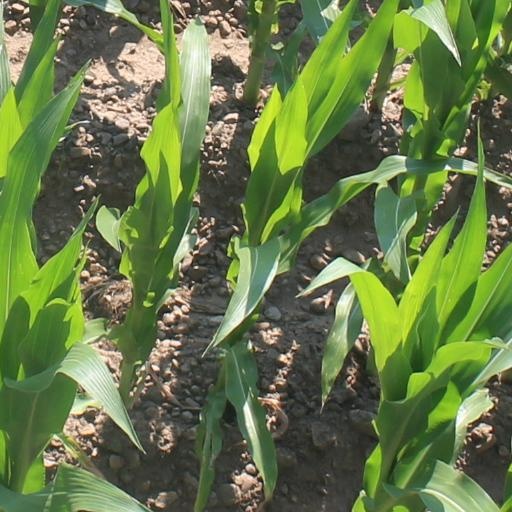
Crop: maize; corn